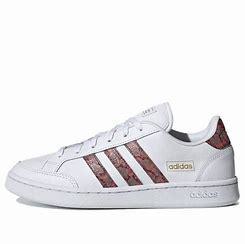
Brand: adidas
Model: NEO Grand Court Skate